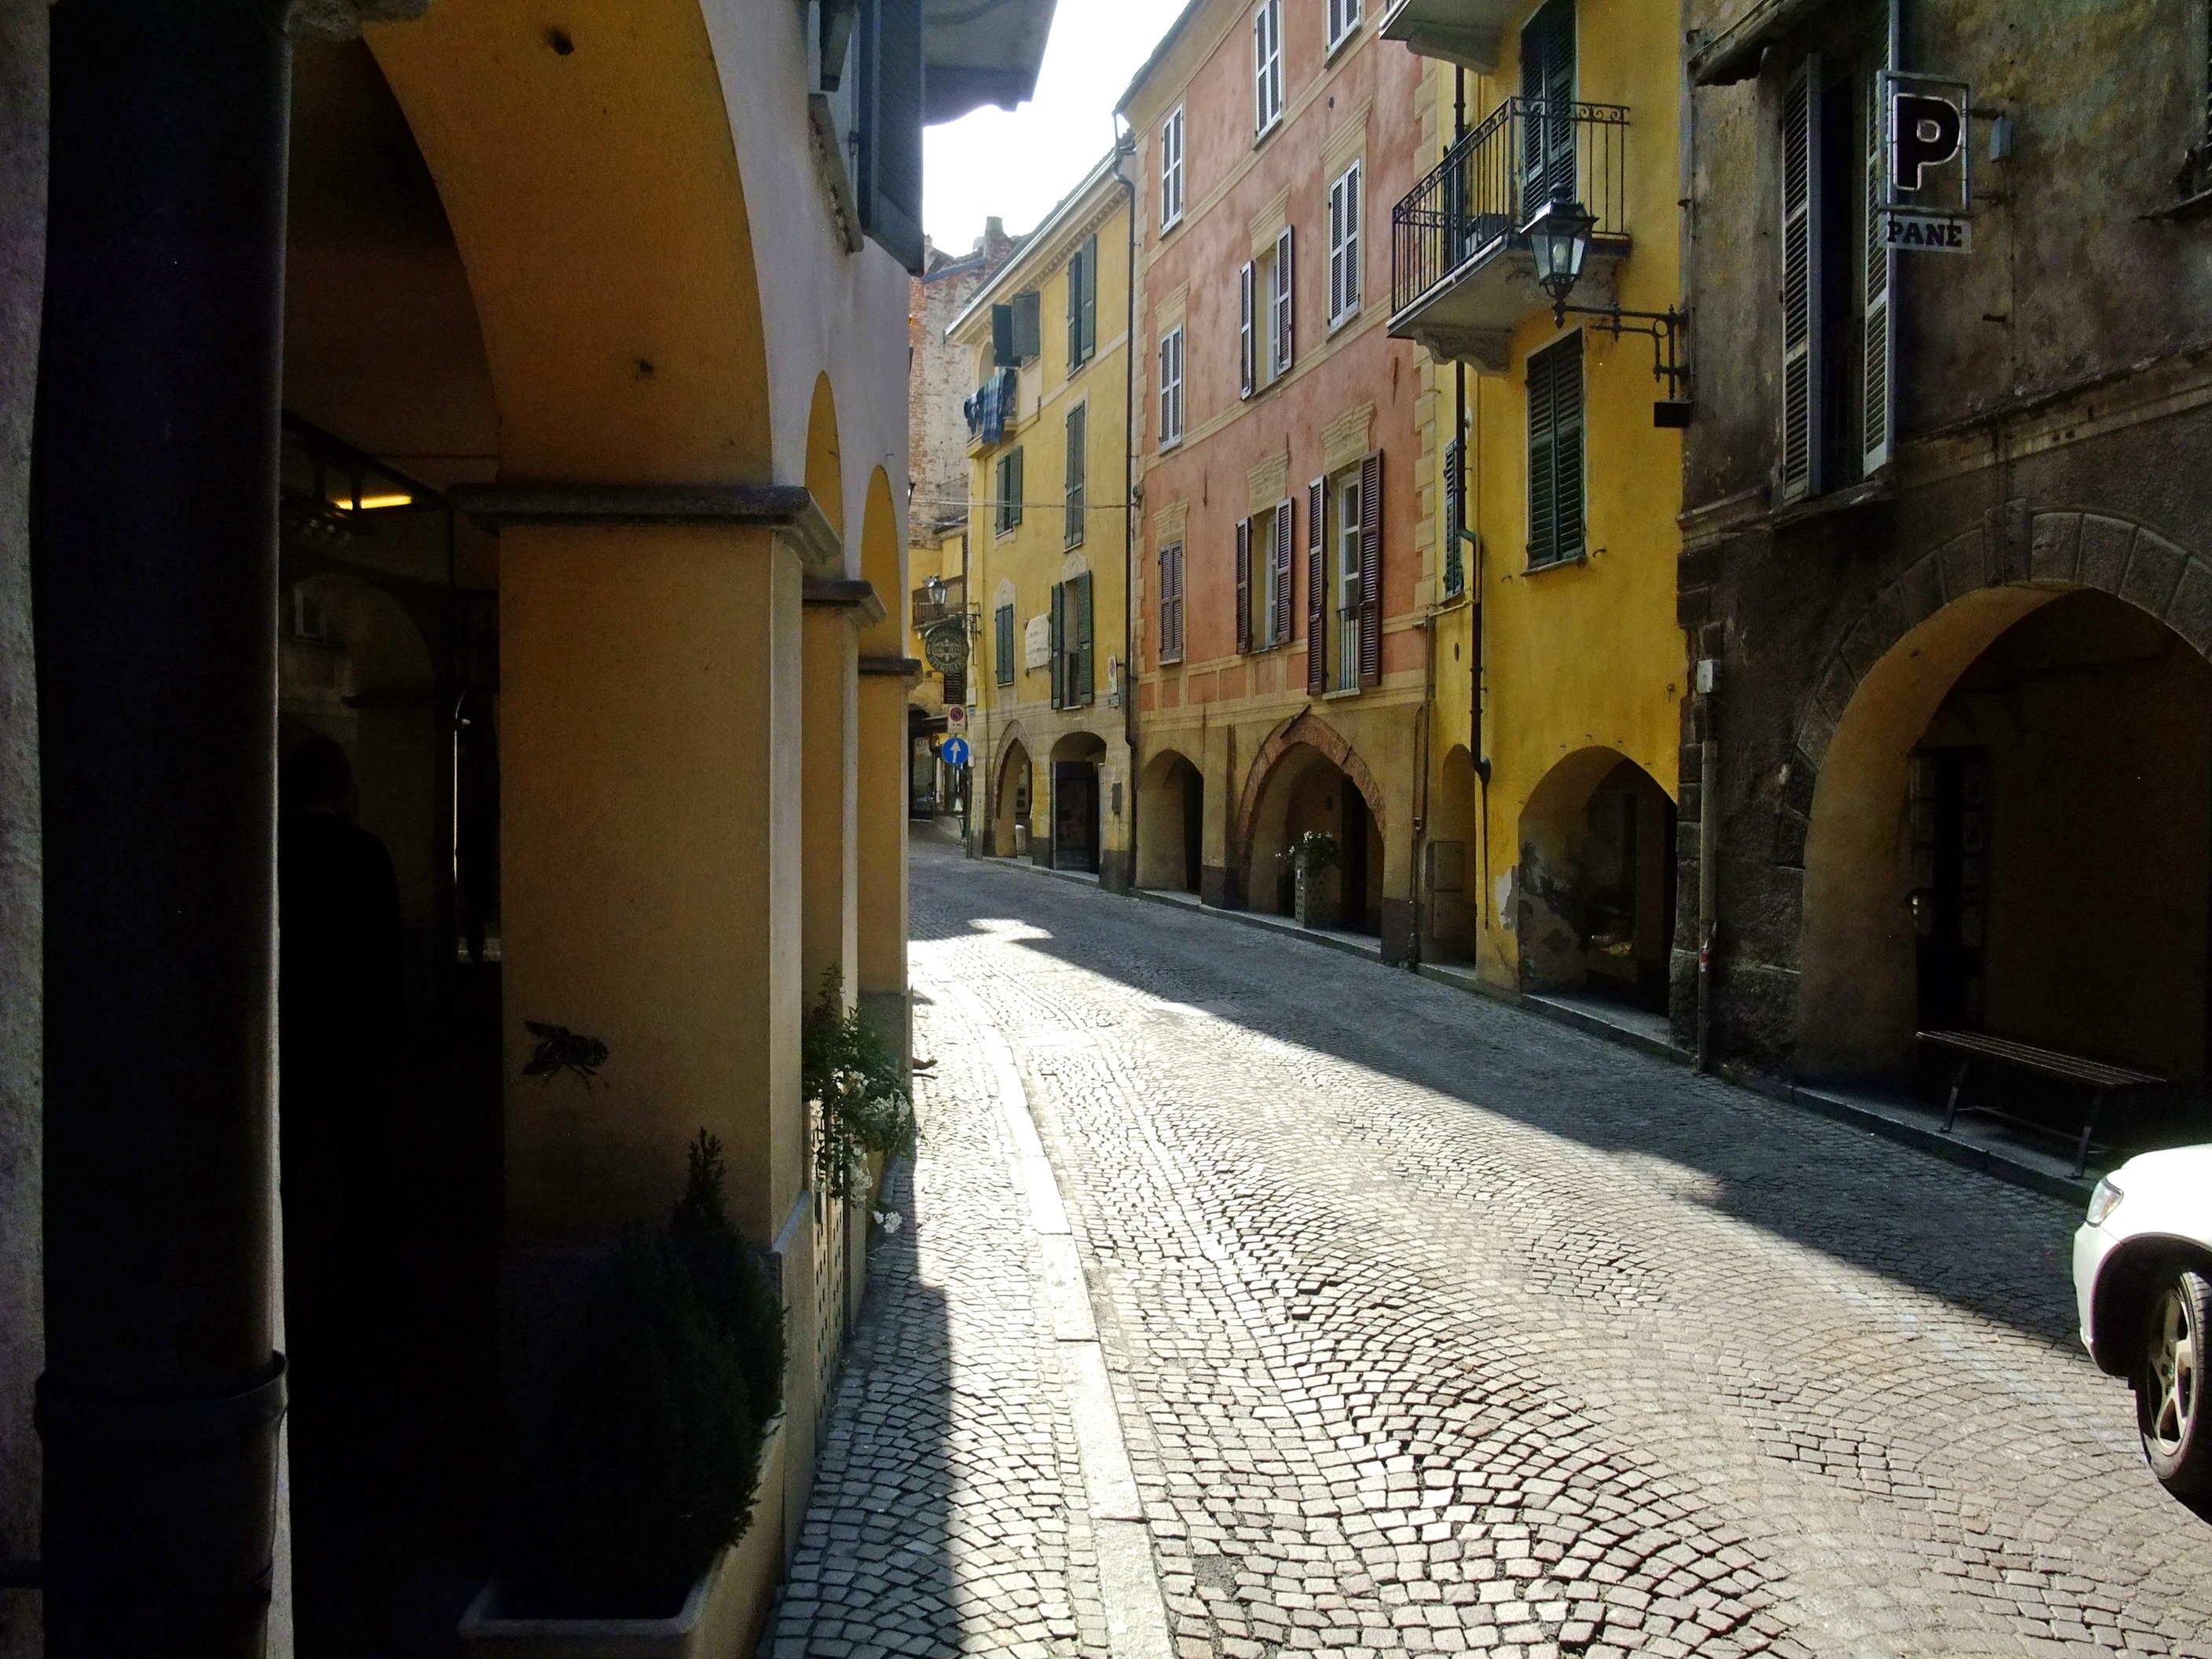
road, street, town, alley, italy, lane, infrastructure, beautiful, neighbourhood, urban area, mondovi, arcaden